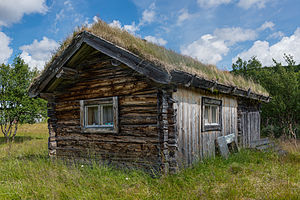
Bergs kommun / Billede
Bygning i Ljungris, der benyttes af samerne ved opdrættet af rensdyr.
Berg er en kommune landskaperne Jämtland og Härjedalen i det svenske län Jämtlands län. Kommunens administrationscenter ligger i byen Svenstavik. Kommunen har grænser til nabokommunerne Åre, Östersund, Bräcke, Ånge og Härjedalen. I vest har kommunen grænser til Tydal kommune i Norge. Berg kommune er usædvanlig bjergrig. Helagsfjeldet på 1.797 moh. er det højeste svenske bjerg syd for polarcirklen.